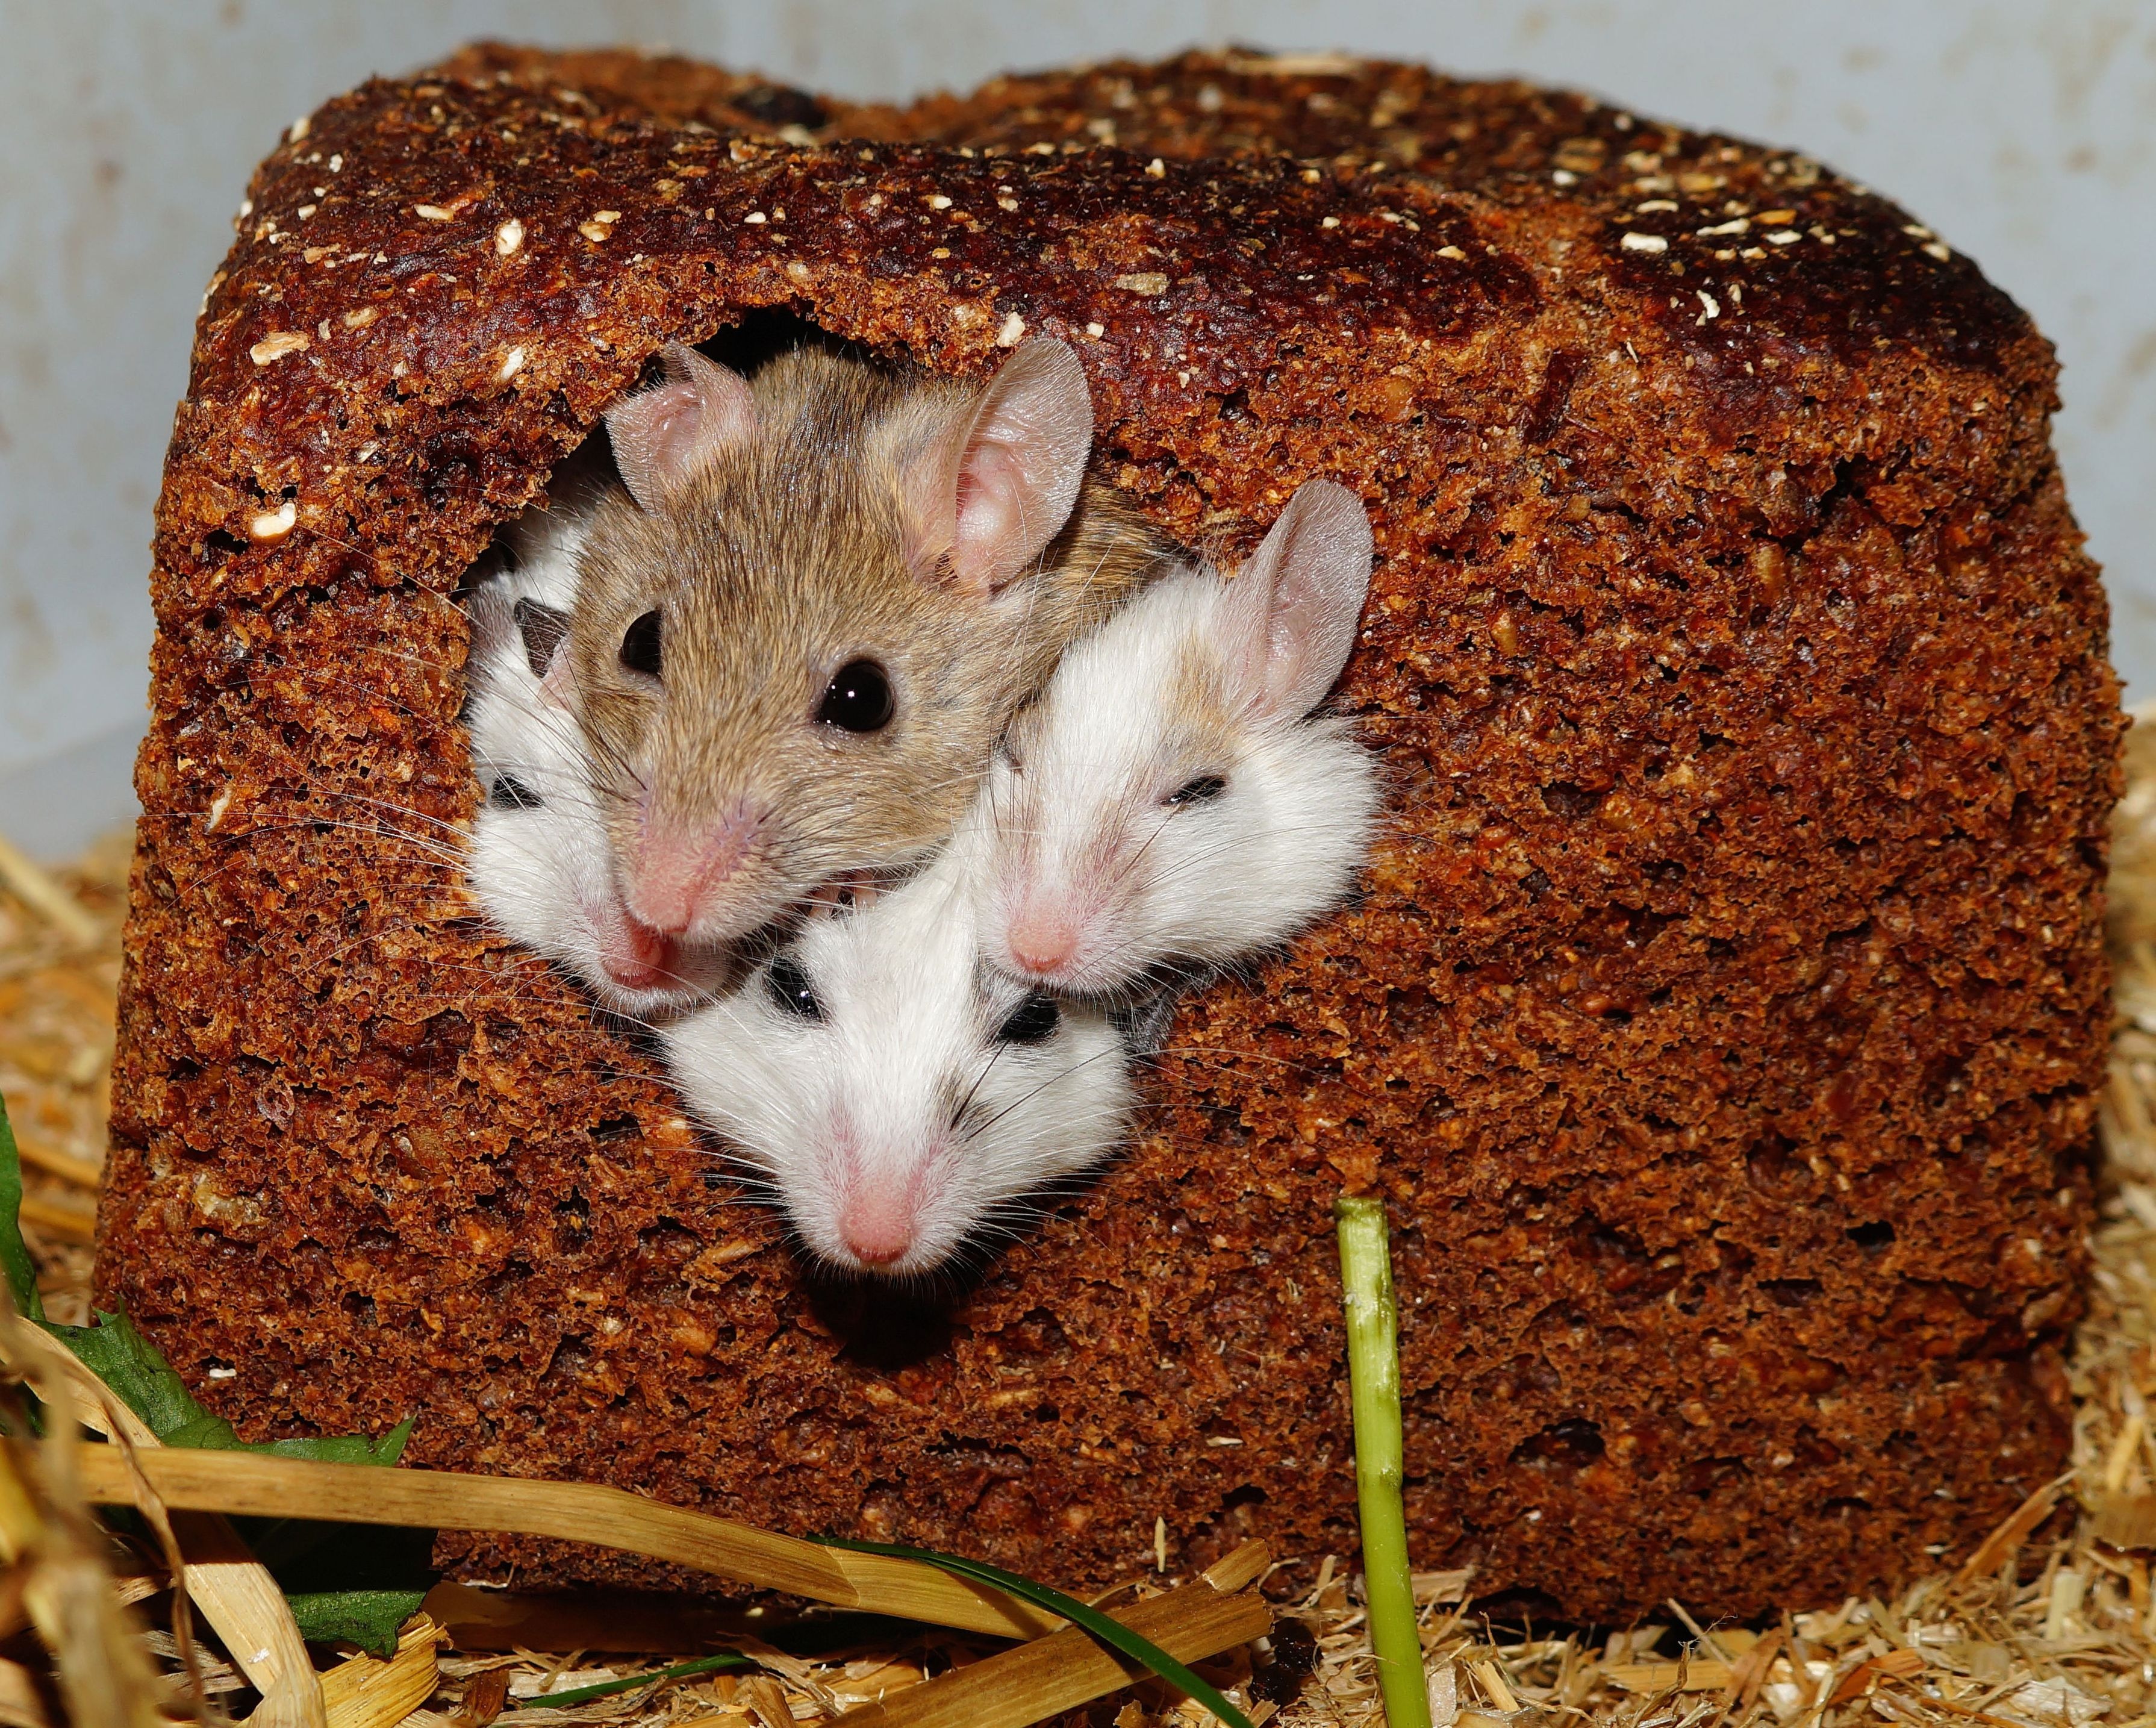
mouse, cute, young, africa, mammal, close, hamster, rodent, bread, fauna, rat, pets, whiskers, rodents, savannah, vertebrate, nager, nest, pest, mice, gerbil, mastomys, muroidea, muridae